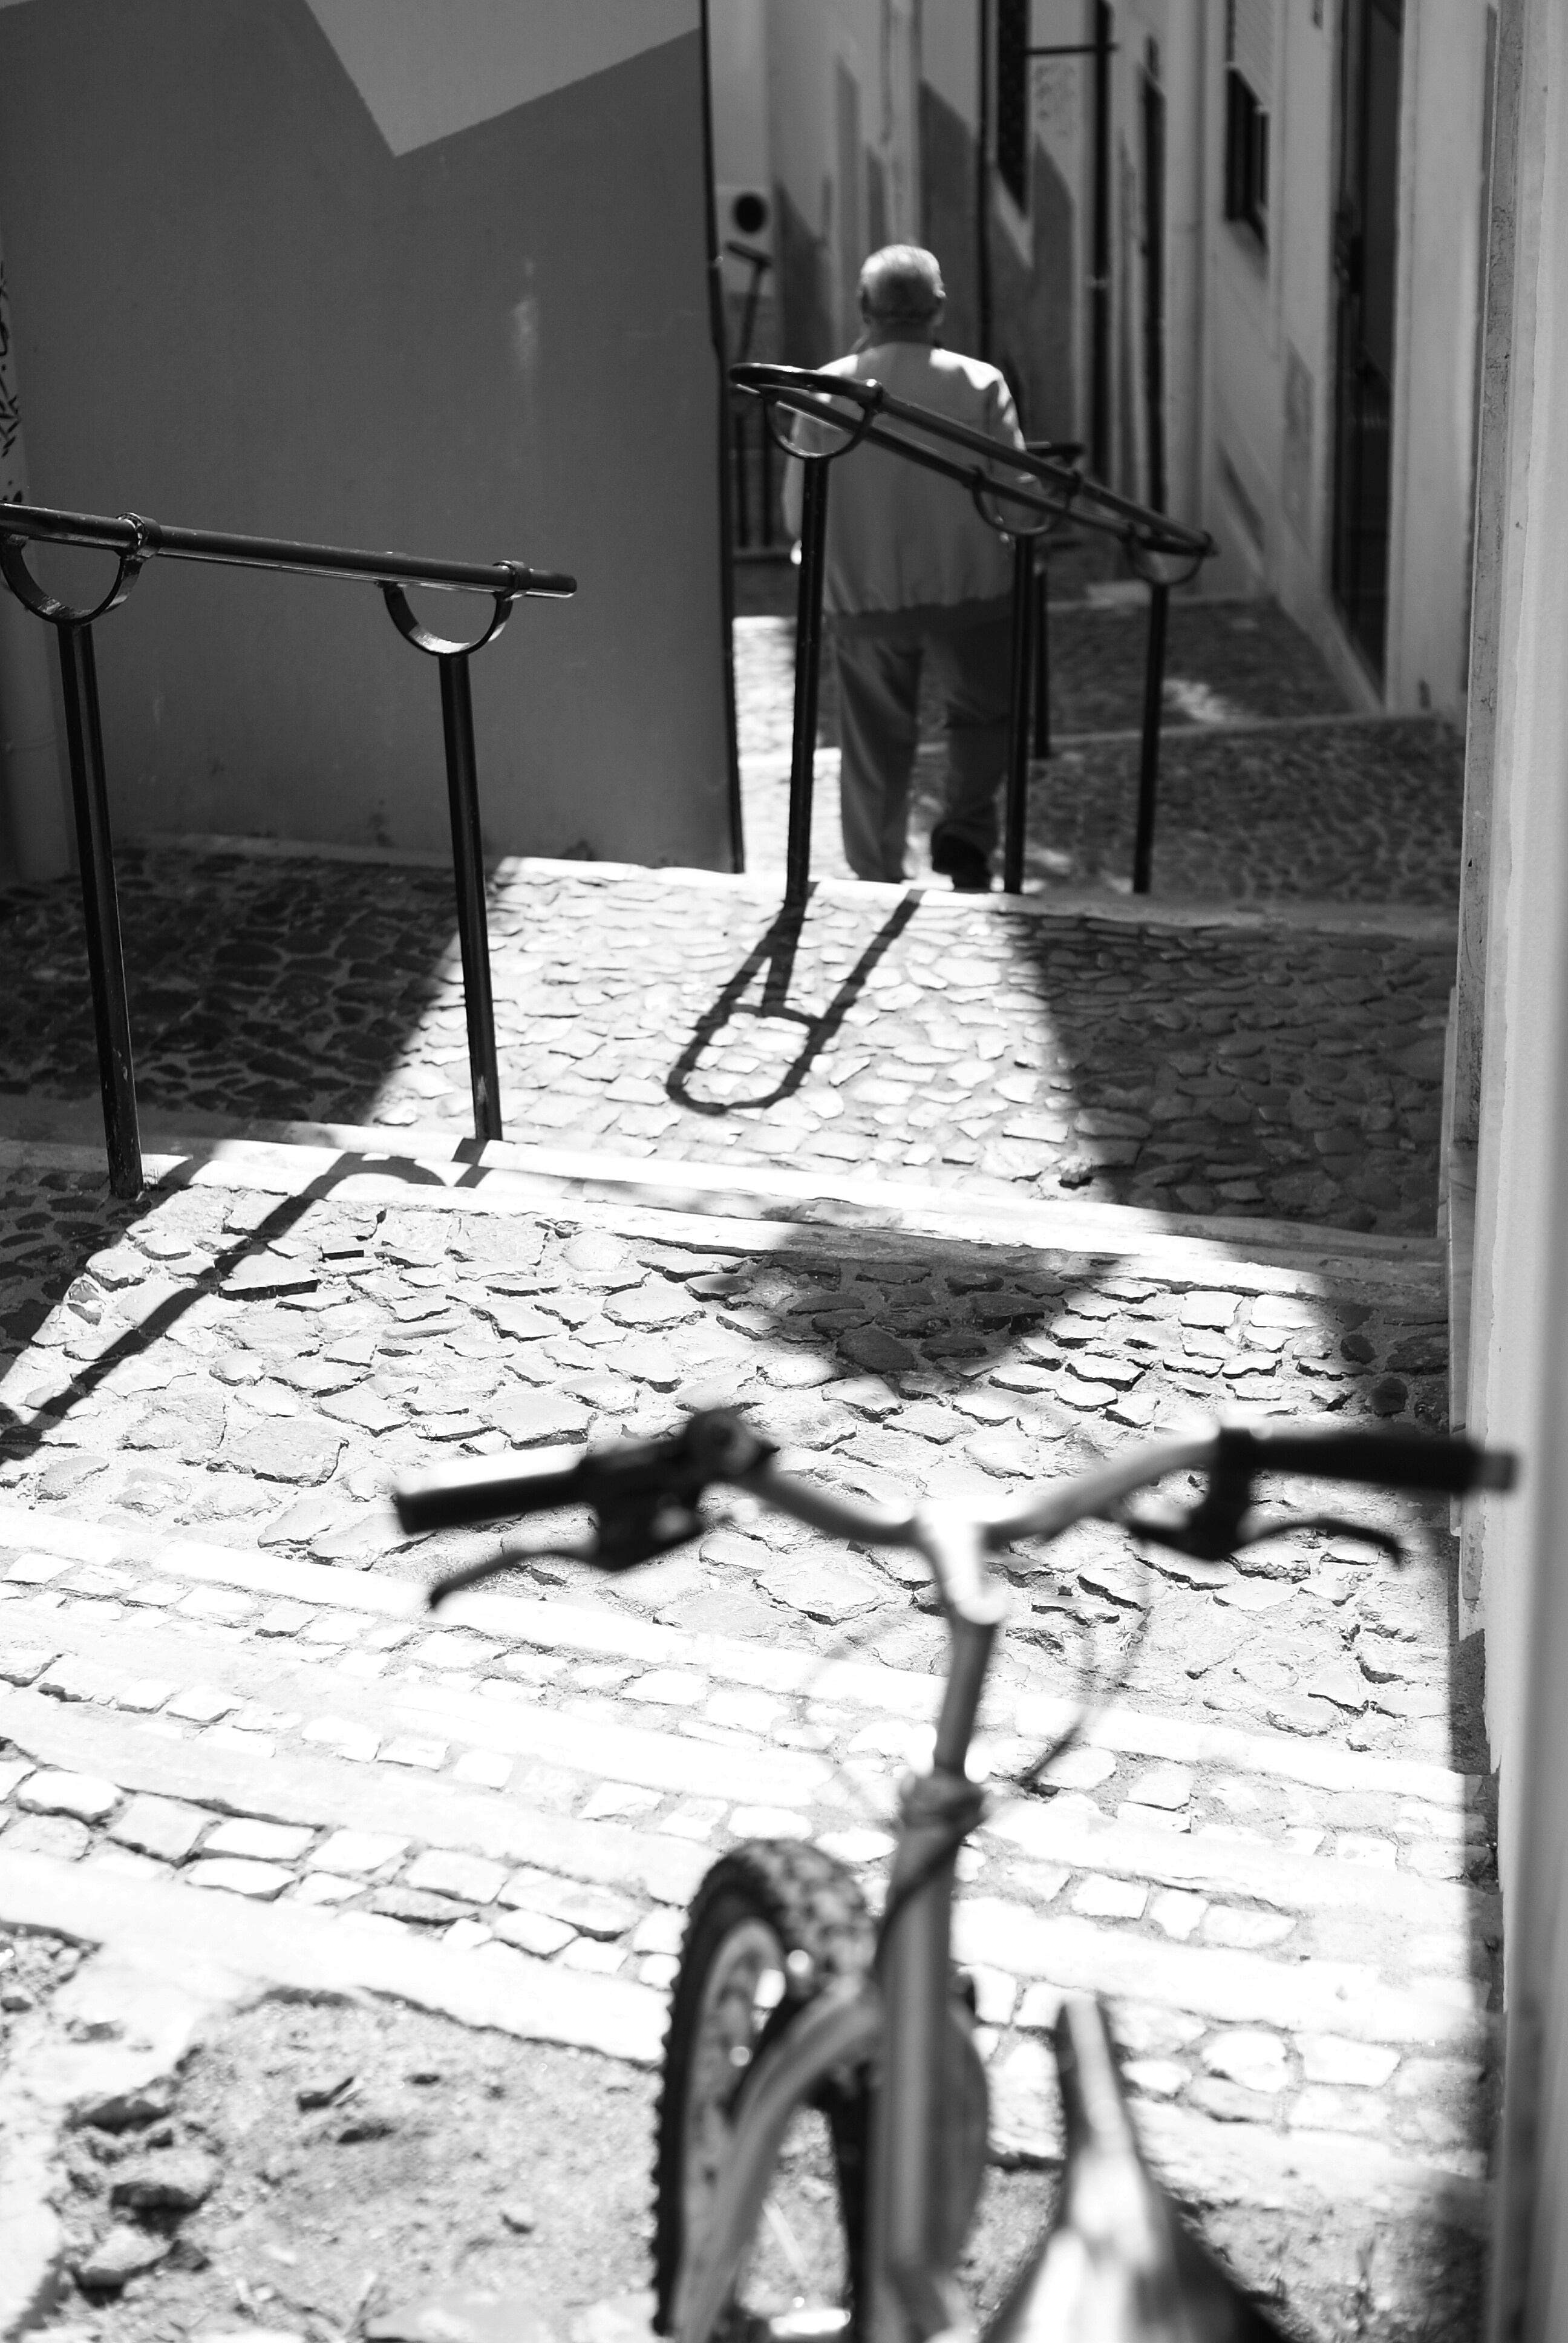
black and white, people, white, street, photography, urban, social, lens, shadow, black, monochrome, streetphotography, bw, blackandwhite, blackwhite, streets, art, 50mm, moments, public, photograph, prime, sony, pretoebranco, rua, streetphoto, image, lisboa, lisbon, moment, unposed, souls, pretobranco, sp, dslra200, pb, inpublic, fotografiaderua, streetmoments, lavinha, sal50f18, monochrome photography